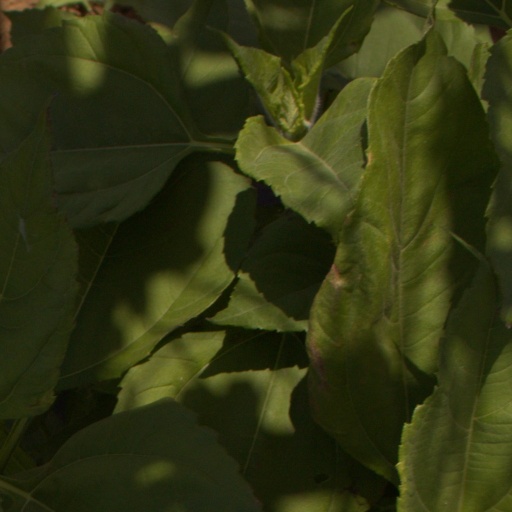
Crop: Jerusalem artichoke